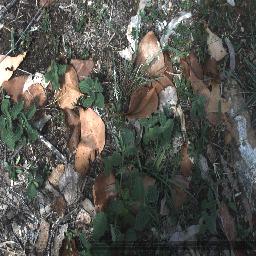
Label: negative